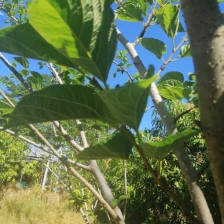
Variety: TaiwanStraberry